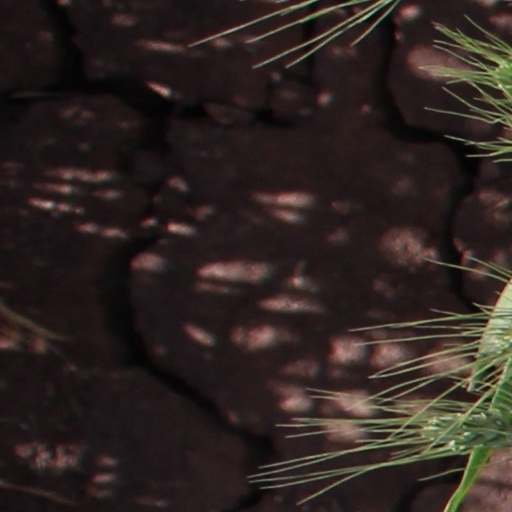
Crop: wheat